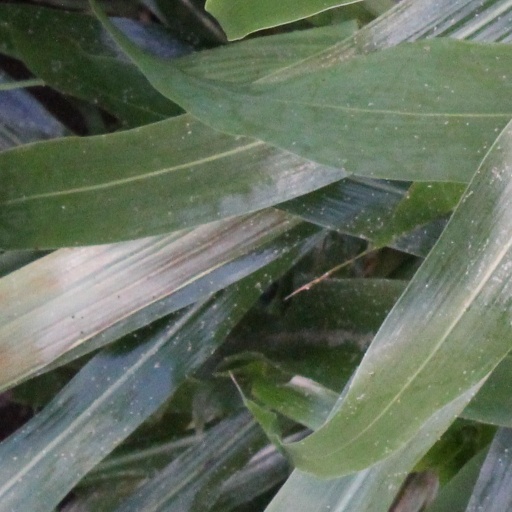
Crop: sorghum